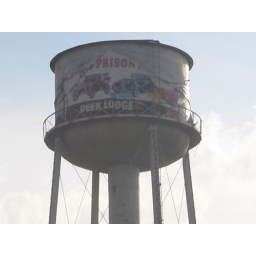
the water tower (right by the prison!)